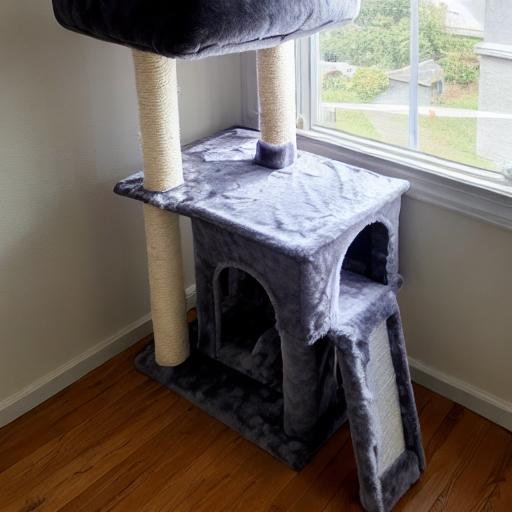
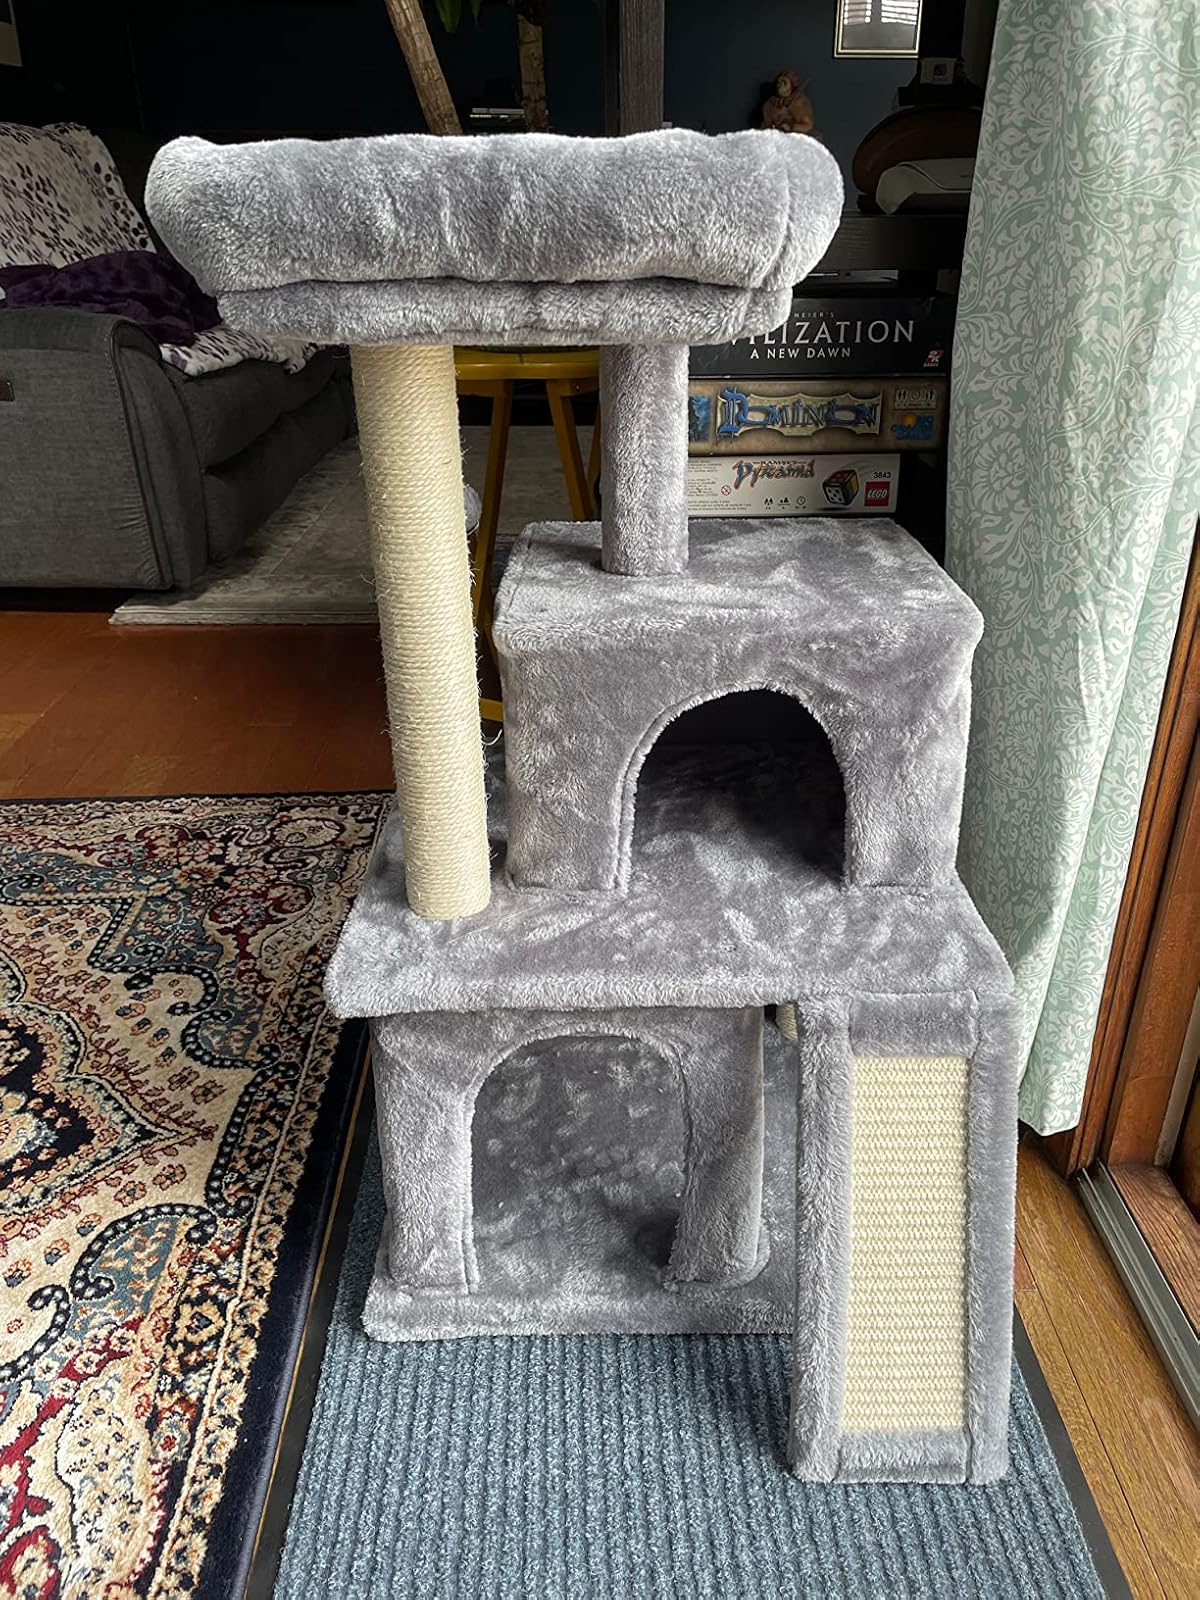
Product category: items_cat tree
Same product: no